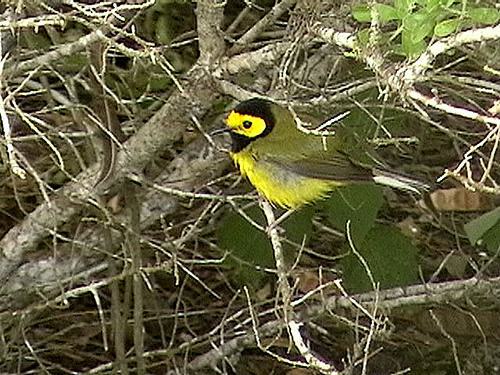
A photo of a hooded warbler